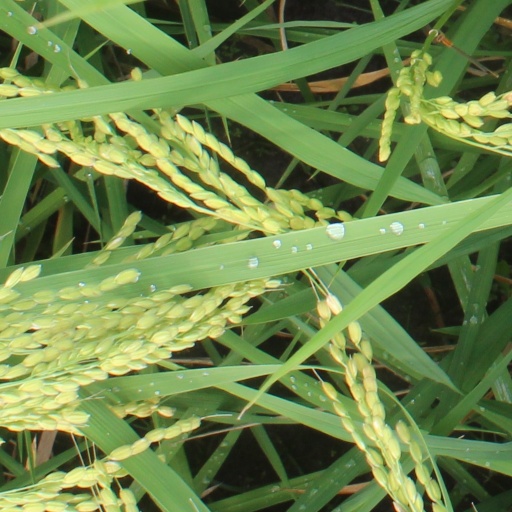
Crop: rice